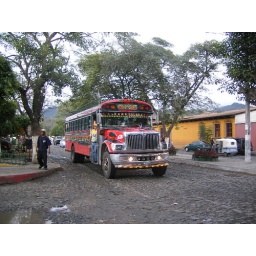
chicken bus arriving in Antigua